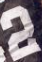
Number: 2